Romincka Forest

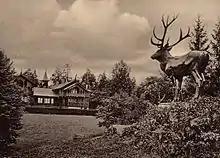
Rominten hunting lodge, 1914 postcard

The extended forests were known for their red deer populations and became a popular hunting ground of the Hohenzollern princes who ruled the Duchy of Prussia from 1525, until 1657 as part of the Kingdom of Poland. Part of the German Empire from 1871 onwards, a vast estate in Romincka Forest was purchased by Emperor Wilhelm II, who had his Rominten Hunting Lodge, including a chapel dedicated to Saint Hubertus, erected here in 1891. Hunt scenes were portrayed by notable painters such as Richard Friese (1854–1918).